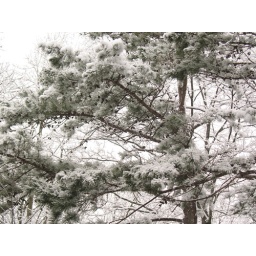
Lots of snow in the pine tree